Latin American Music Awards of 2015

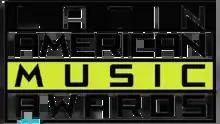

The 1st Latin American Music Awards was held on October 8, 2015, at the Dolby Theatre in Los Angeles, California. It was broadcast live on Telemundo. The nominations were announced on September 2, 2015, on Telemundo's website. Nicky Jam leads the nominees with six nominations. Lucero was announced as a host on October 2, 2015. Rashel Diaz, Boris Izaguirre, Christian Ramirez, Kika Rocha, and Caeli were all announced co-hosts of the pre-show on the same day.